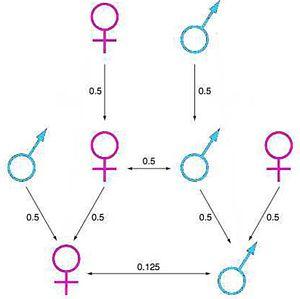
coefficient d'apparentement diploïde
La sociabilité représente les interactions de type social au sein d'un groupe d'individus appartenant à la même espèce et organisé sur un mode coopératif. La coopération présente une grande variabilité de complexité croissante et peut être de types diverses qui vont définir les différents degrés de sociabilité.
L’altruisme se définit dans le langage courant comme un « souci désintéressé du bien d’autrui ». En termes écologiques, un acte altruiste serait donc un acte qui diminue la valeur sélective de l’individu qui exprime ce comportement, alors qu’il augmente celle des individus qui en bénéficient.